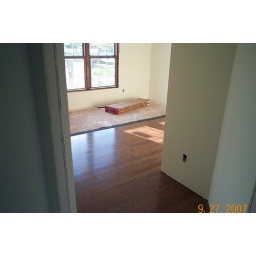
Hardwood floor being install. The house has hardwood floors in most rooms. No carpet in the house.